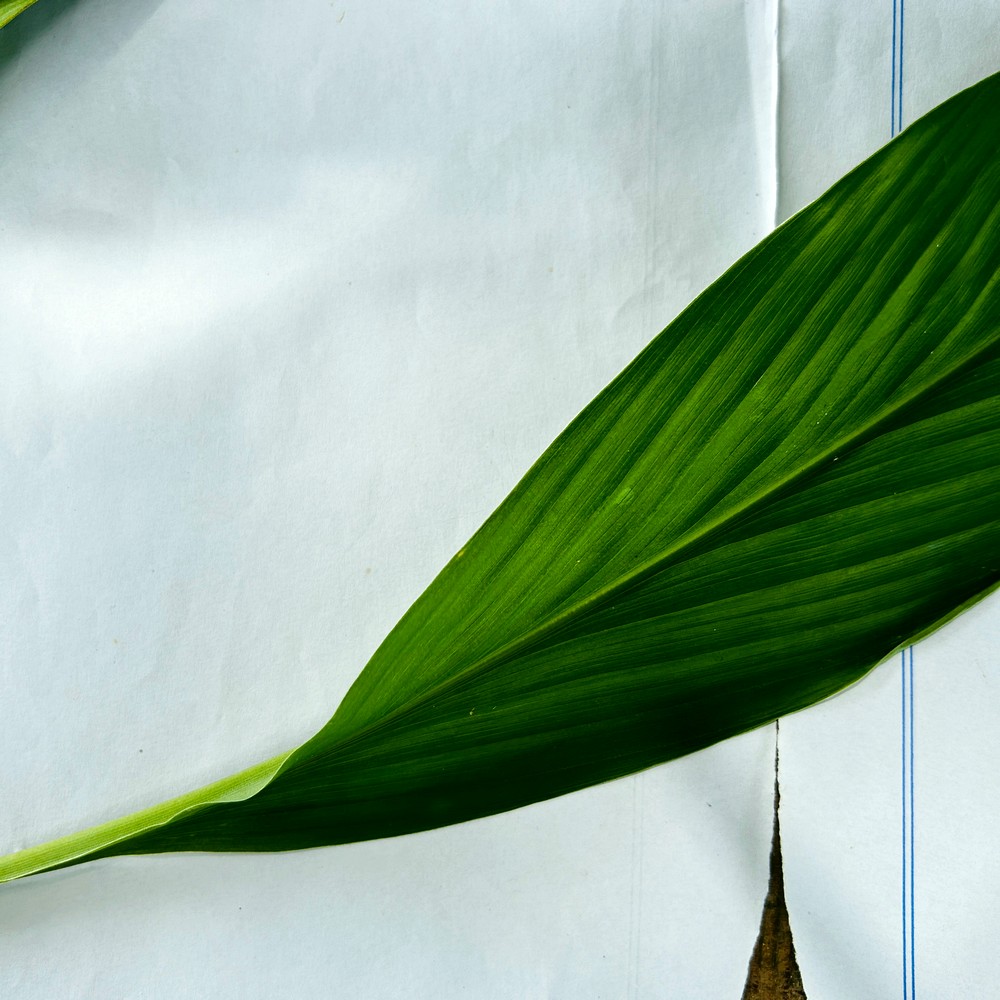
Label: Healthy Leaf